Charles DeWitt

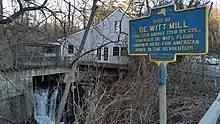
Site of the Mill Operated by De Witt

DeWitt was born in Kingston, New York, the eldest son of Johannes DeWitt and Mary (née Brodhead) DeWitt. Among his siblings was brother Andries J. DeWitt, who married Blandina Elmendorf Ten Eyck (parents of Jenneke (née DeWitt) Bruyn and grandparents of U.S. Representative Andrew DeWitt Bruyn). He was a first cousin once removed of Charles Clinton, DeWitt Clinton, George Clinton, Jr. and Jacob Hasbrouck DeWitt.